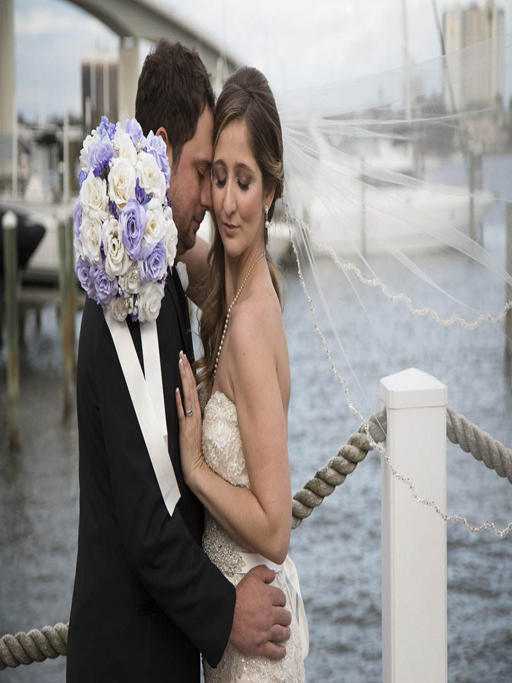
bride and person portrait with veil flowing in the wind